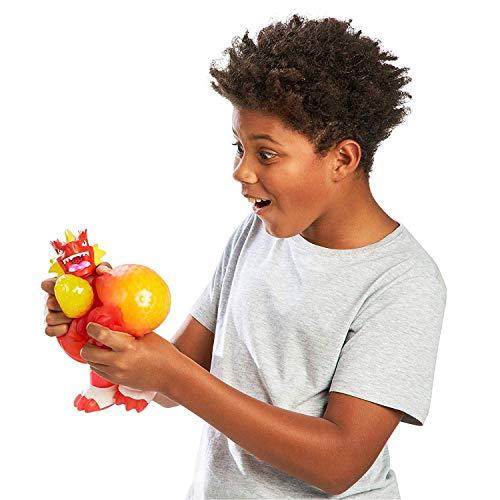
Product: Heroes of Goo Jit Zu 41012 S1 Ultimate Hero Pk, Multicolor
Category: Toys & Games | Toy Figures & Playsets | Action Figures
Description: Heroes of Goo Jit Zu provides kids with a new gooey way to play with action figures, with no mess.
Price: $29.99
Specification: ProductDimensions:4.7x9.8x12.8inches|ItemWeight:1.12pounds|ShippingWeight:3.04pounds(Viewshippingratesandpolicies)|ASIN:B07NSX5D8C|Itemmodelnumber:41012|Manufacturerrecommendedage:4-15years|Batteries:3LR44batteriesrequired.(included)